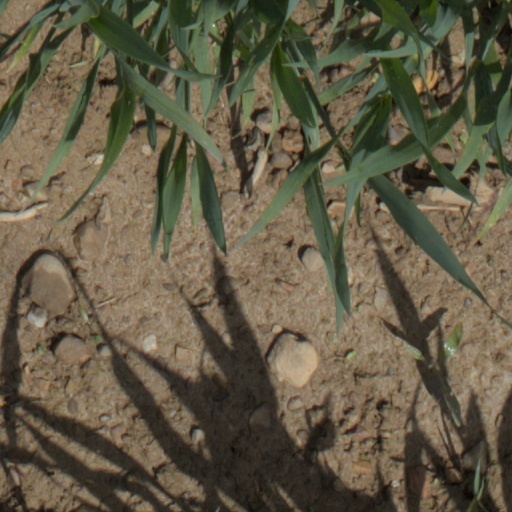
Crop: wheat